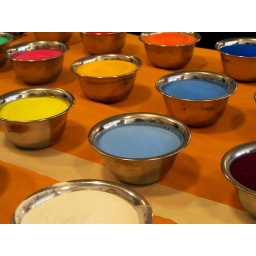
Sacred sand is held in brass cups normally used in Altars to hold water.